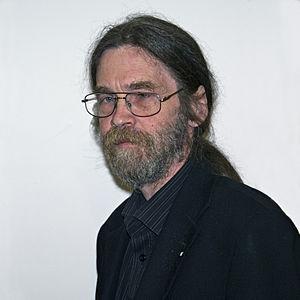
Wolfgang Hohlbein, né le 15 août 1953 à Weimar, est un auteur allemand de fantasy et science-fiction. Peu connu en France, il est une véritable star en Allemagne, où sa notoriété est proche de celle d’un Stephen King.